Hongdae (area)

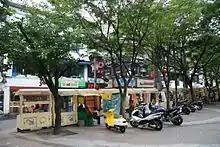
Hongdae Playground street merchants on Wausan-ro 21-gil

Zandari Festa is named after 'Zandari', an old name for the Hongdae area. 'Zandari' implies small bridge, and the festival's ambition is also to be a bridge between the artists and audiences around the local indie music scene. Every Fall, it is held over 3 days in the pre-scheduled hosting live clubs. The festival encourages bands to invite themselves, artists are also encouraged to take part in planning and promoting the shows they play in.